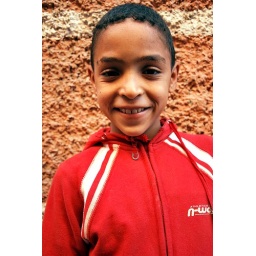
An exotic feel in Marrakech - continuing the colourful road into the medinaEncounter with a local boy